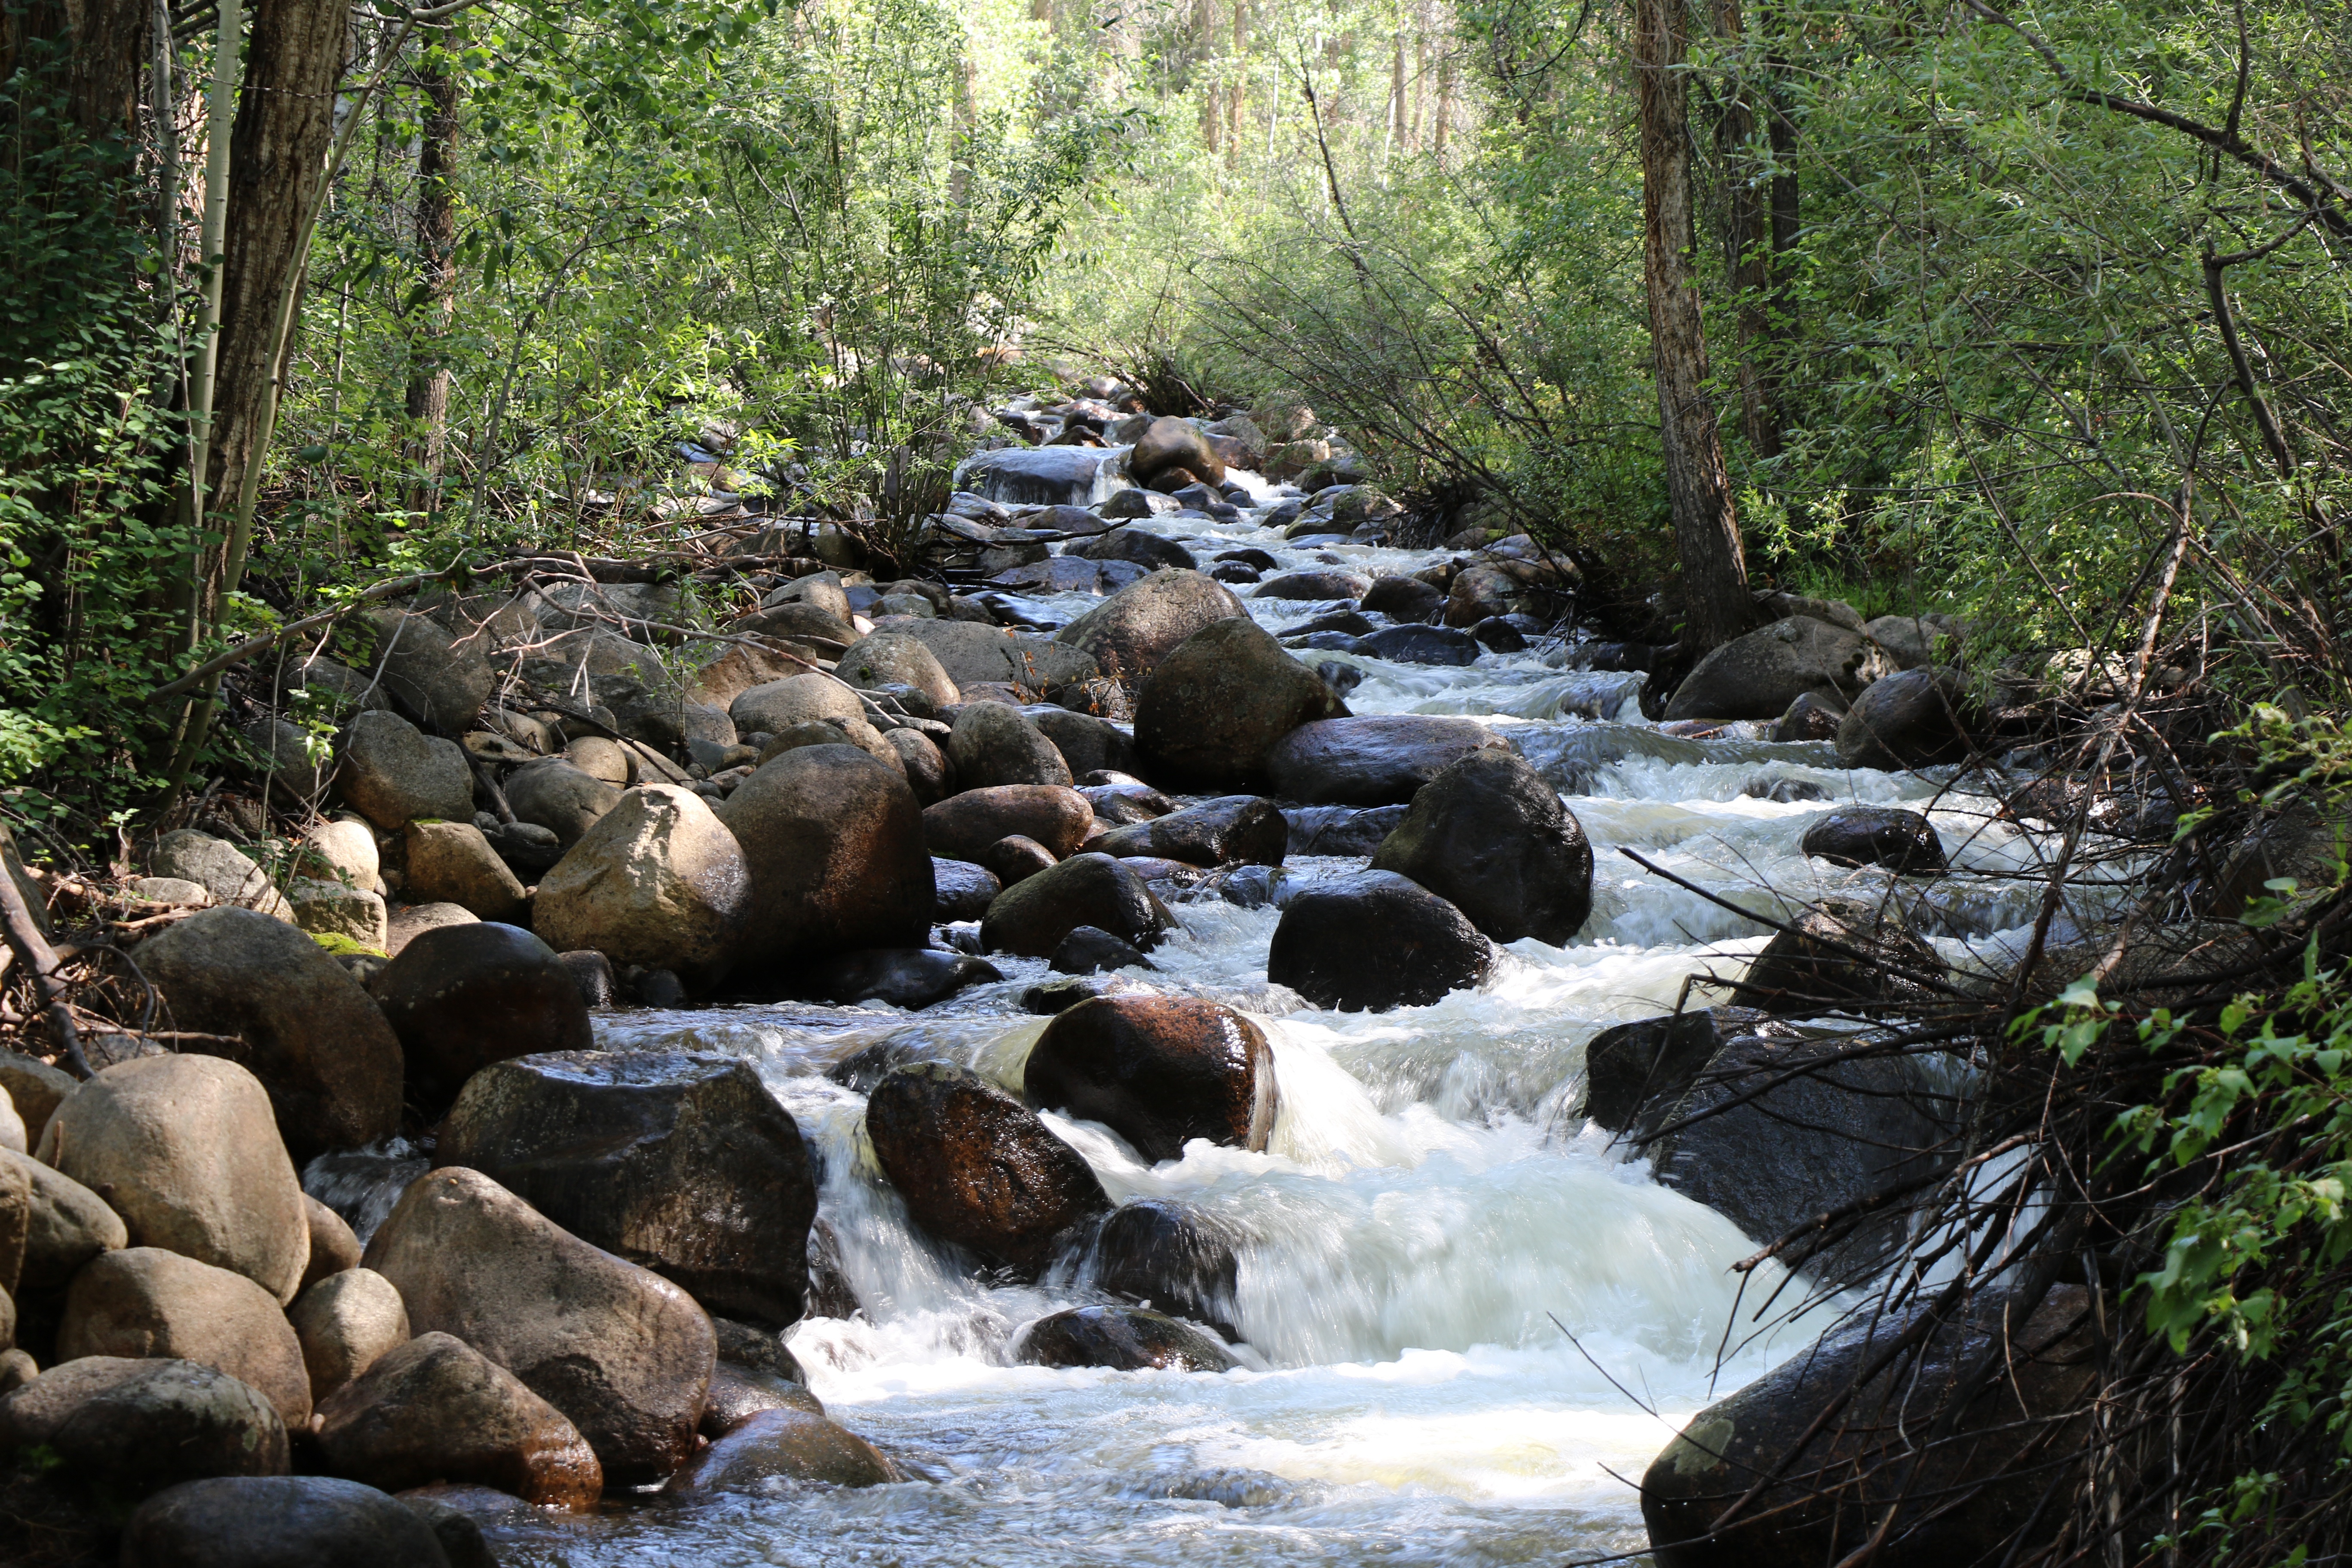
forest, rock, waterfall, creek, wilderness, trail, river, valley, stream, jungle, autumn, rapid, body of water, rainforest, woodland, habitat, water feature, ecosystem, watercourse, landform, state park, natural environment, geographical feature